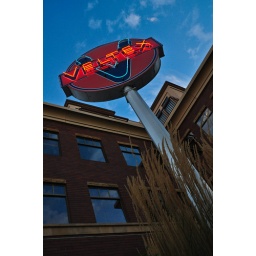
This is the old Veltex Gas Company sign that is located on a street corner in downtown Boise, Idaho.